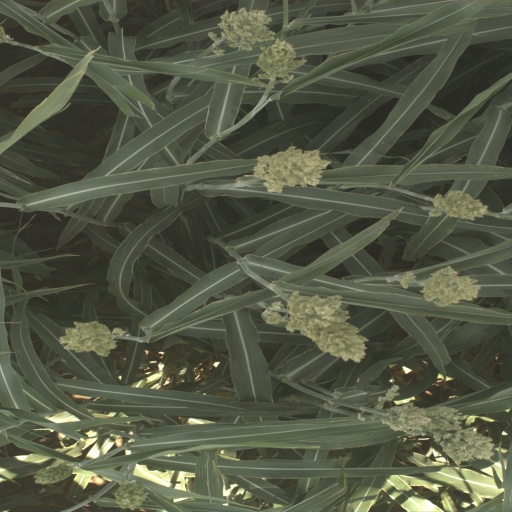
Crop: sorghum